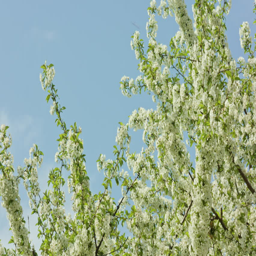
tree branches in blossom against a blue sky background .